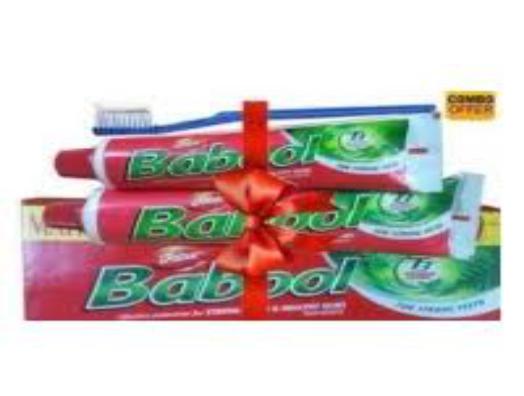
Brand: babool
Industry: Necessities